Nation of Islam

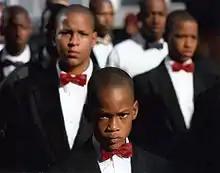
Young male members of the Nation of Islam in San Francisco, California in 1994

The NOI's membership grew during the latter part of the 1950s. In 1959, the FBI encouraged the media to attack the group, hoping to discredit it; that year, a documentary about the Nation, "The Hate that Hate Produced", was screened, bringing growing awareness of the group to the American public. The US press increasingly framed the NOI as anti-American and black supremacist, with the civil rights movement largely presenting it as evidence for the harmful effect that poor race relations were having in the US. This negative criticism nonetheless gave the group significant attention and assisted its recruitment. Further press attention came in 1962, when Los Angeles police raided one of the Nation's temples, during which one member was killed and seven injured. Additional issues for the group arose in 1963, when a schism in the Nation's Temple Number 7 in Harlem, New York City led to the creation of a new group, the Five Percent Nation of Islam.